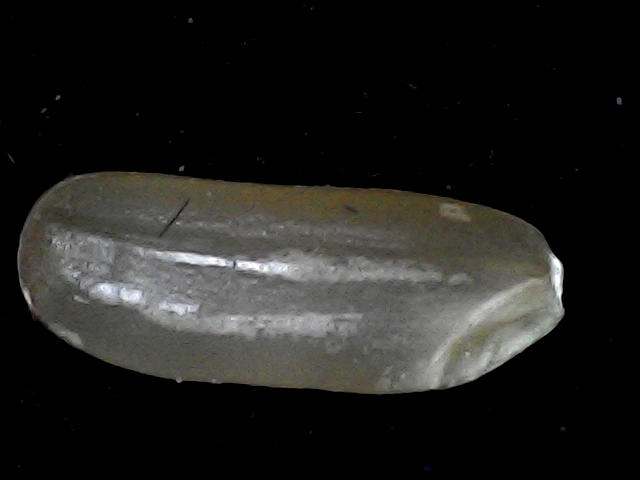
Rice variety: BR23